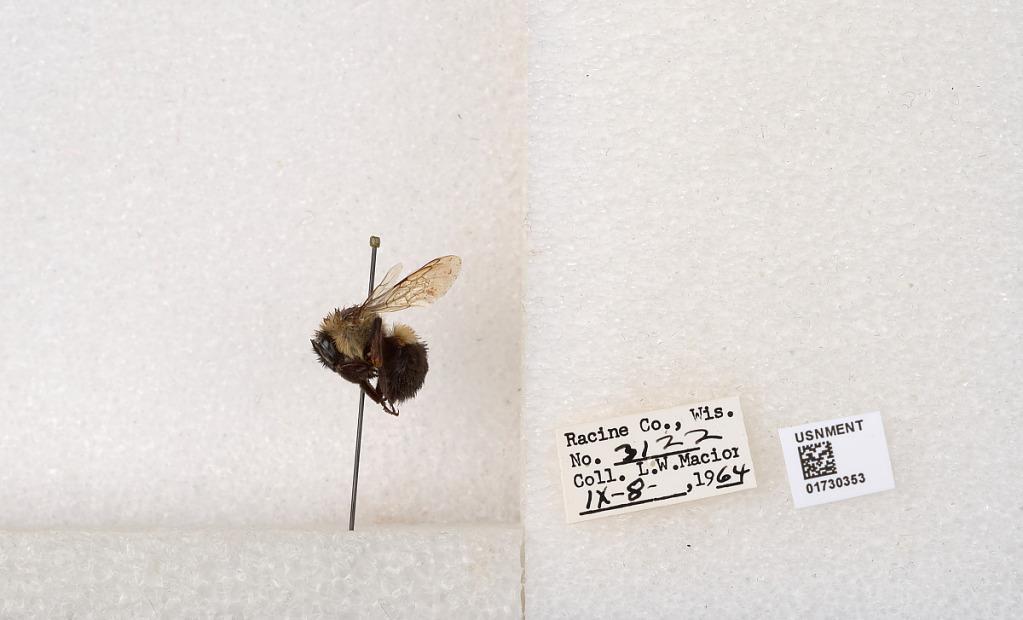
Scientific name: Bombus impatiens Cresson
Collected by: L. Macior
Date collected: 1964-9-8
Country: United States
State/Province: Wisconsin
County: Racine
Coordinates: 42.7261, -87.7828